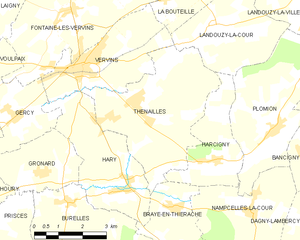
Carte des communes françaises: Thenailles